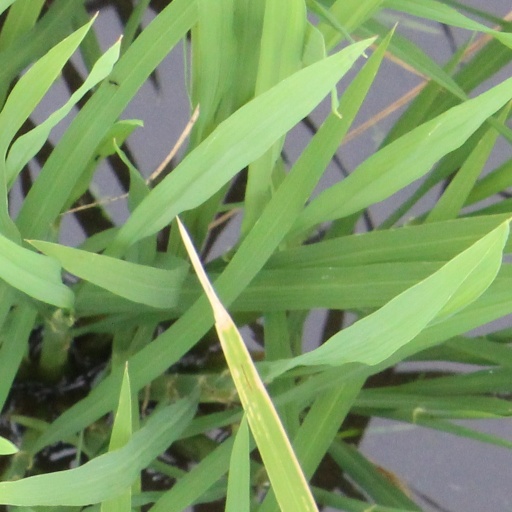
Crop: rice